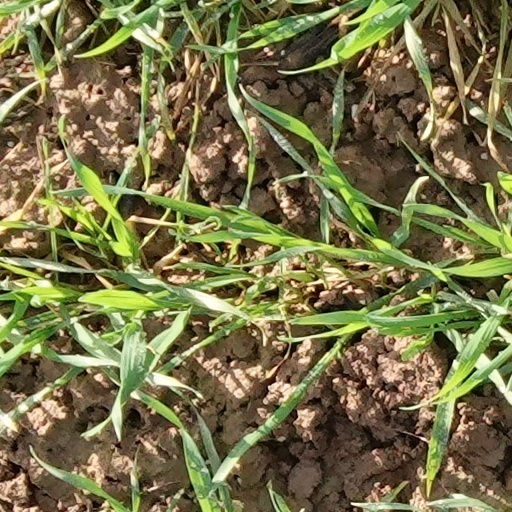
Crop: wheat